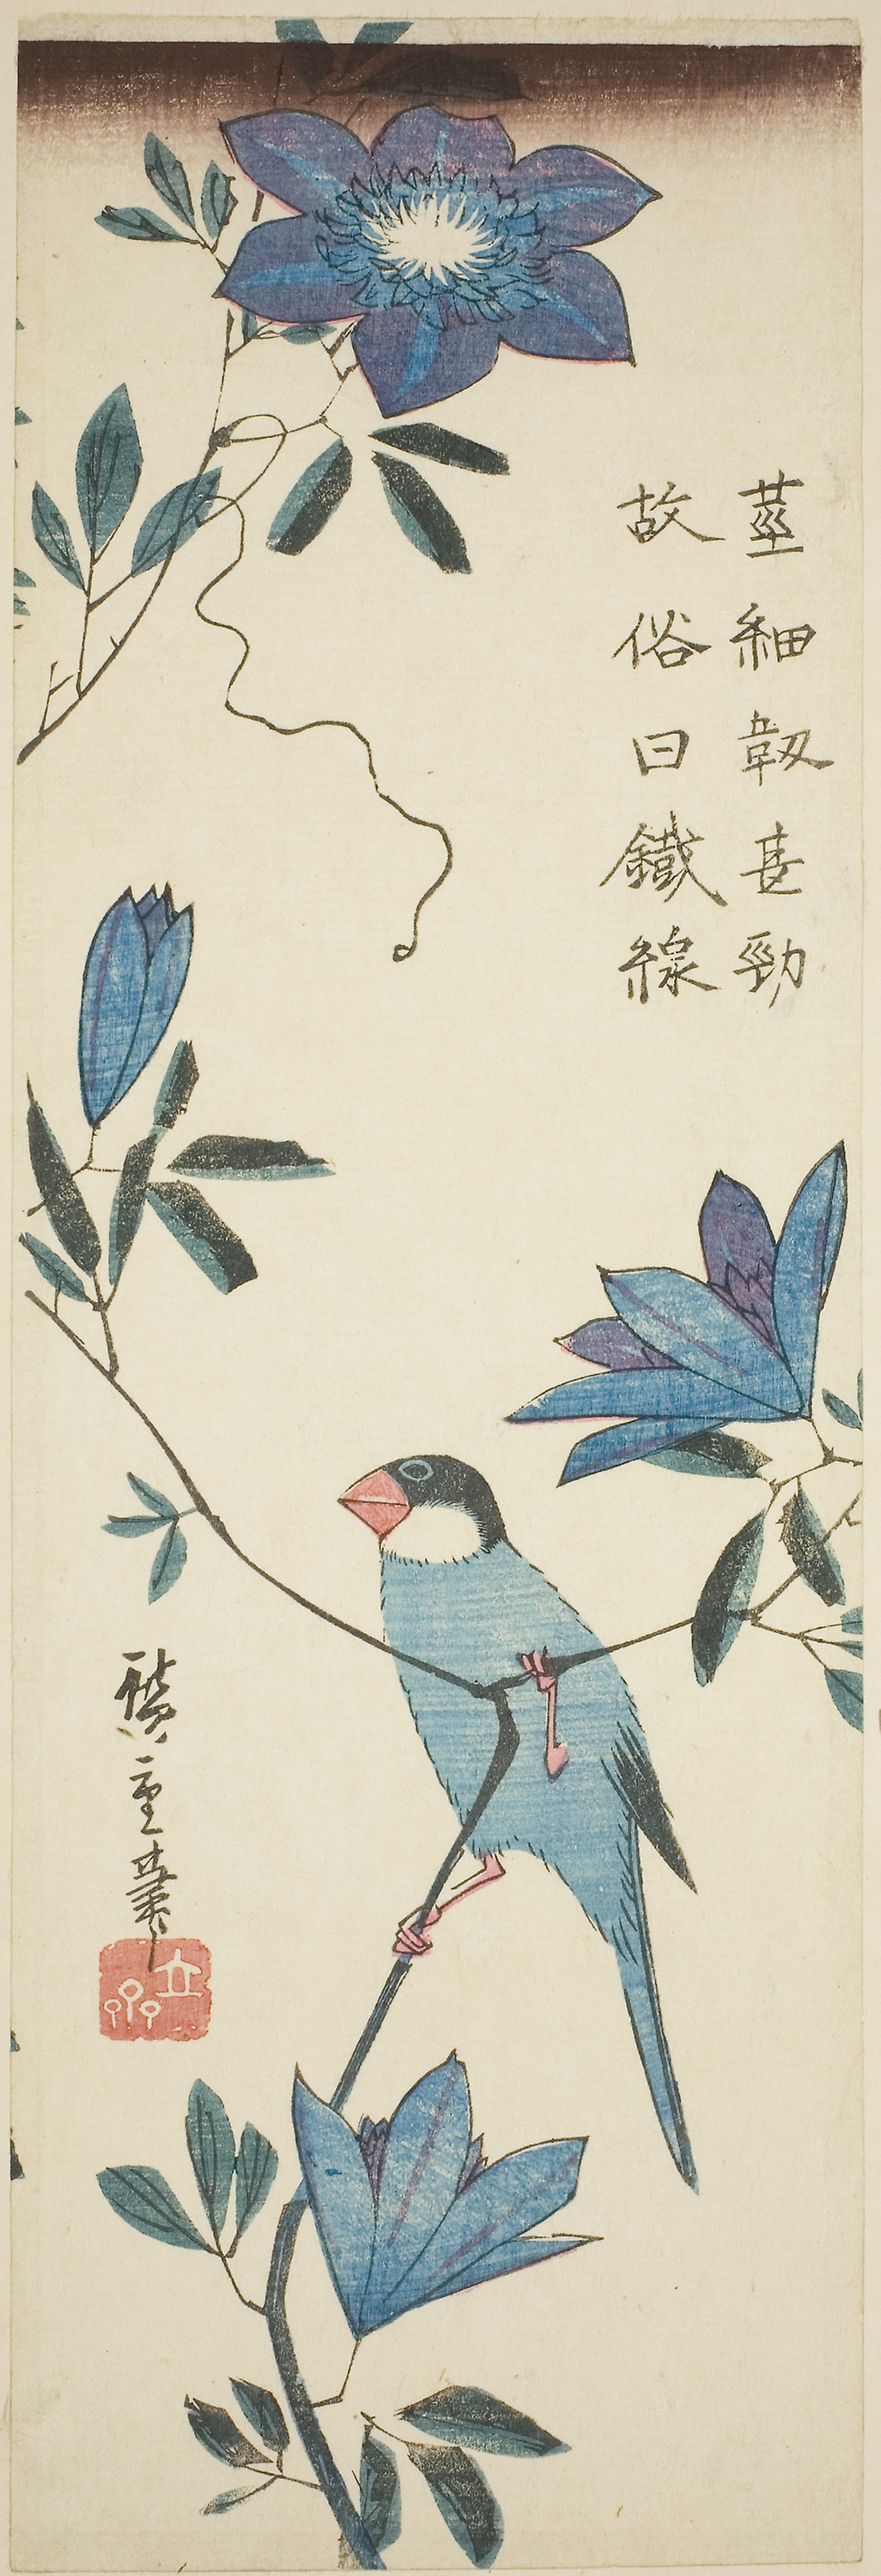
bird, botany, plant, tree, illustration, perching bird, European Swallow